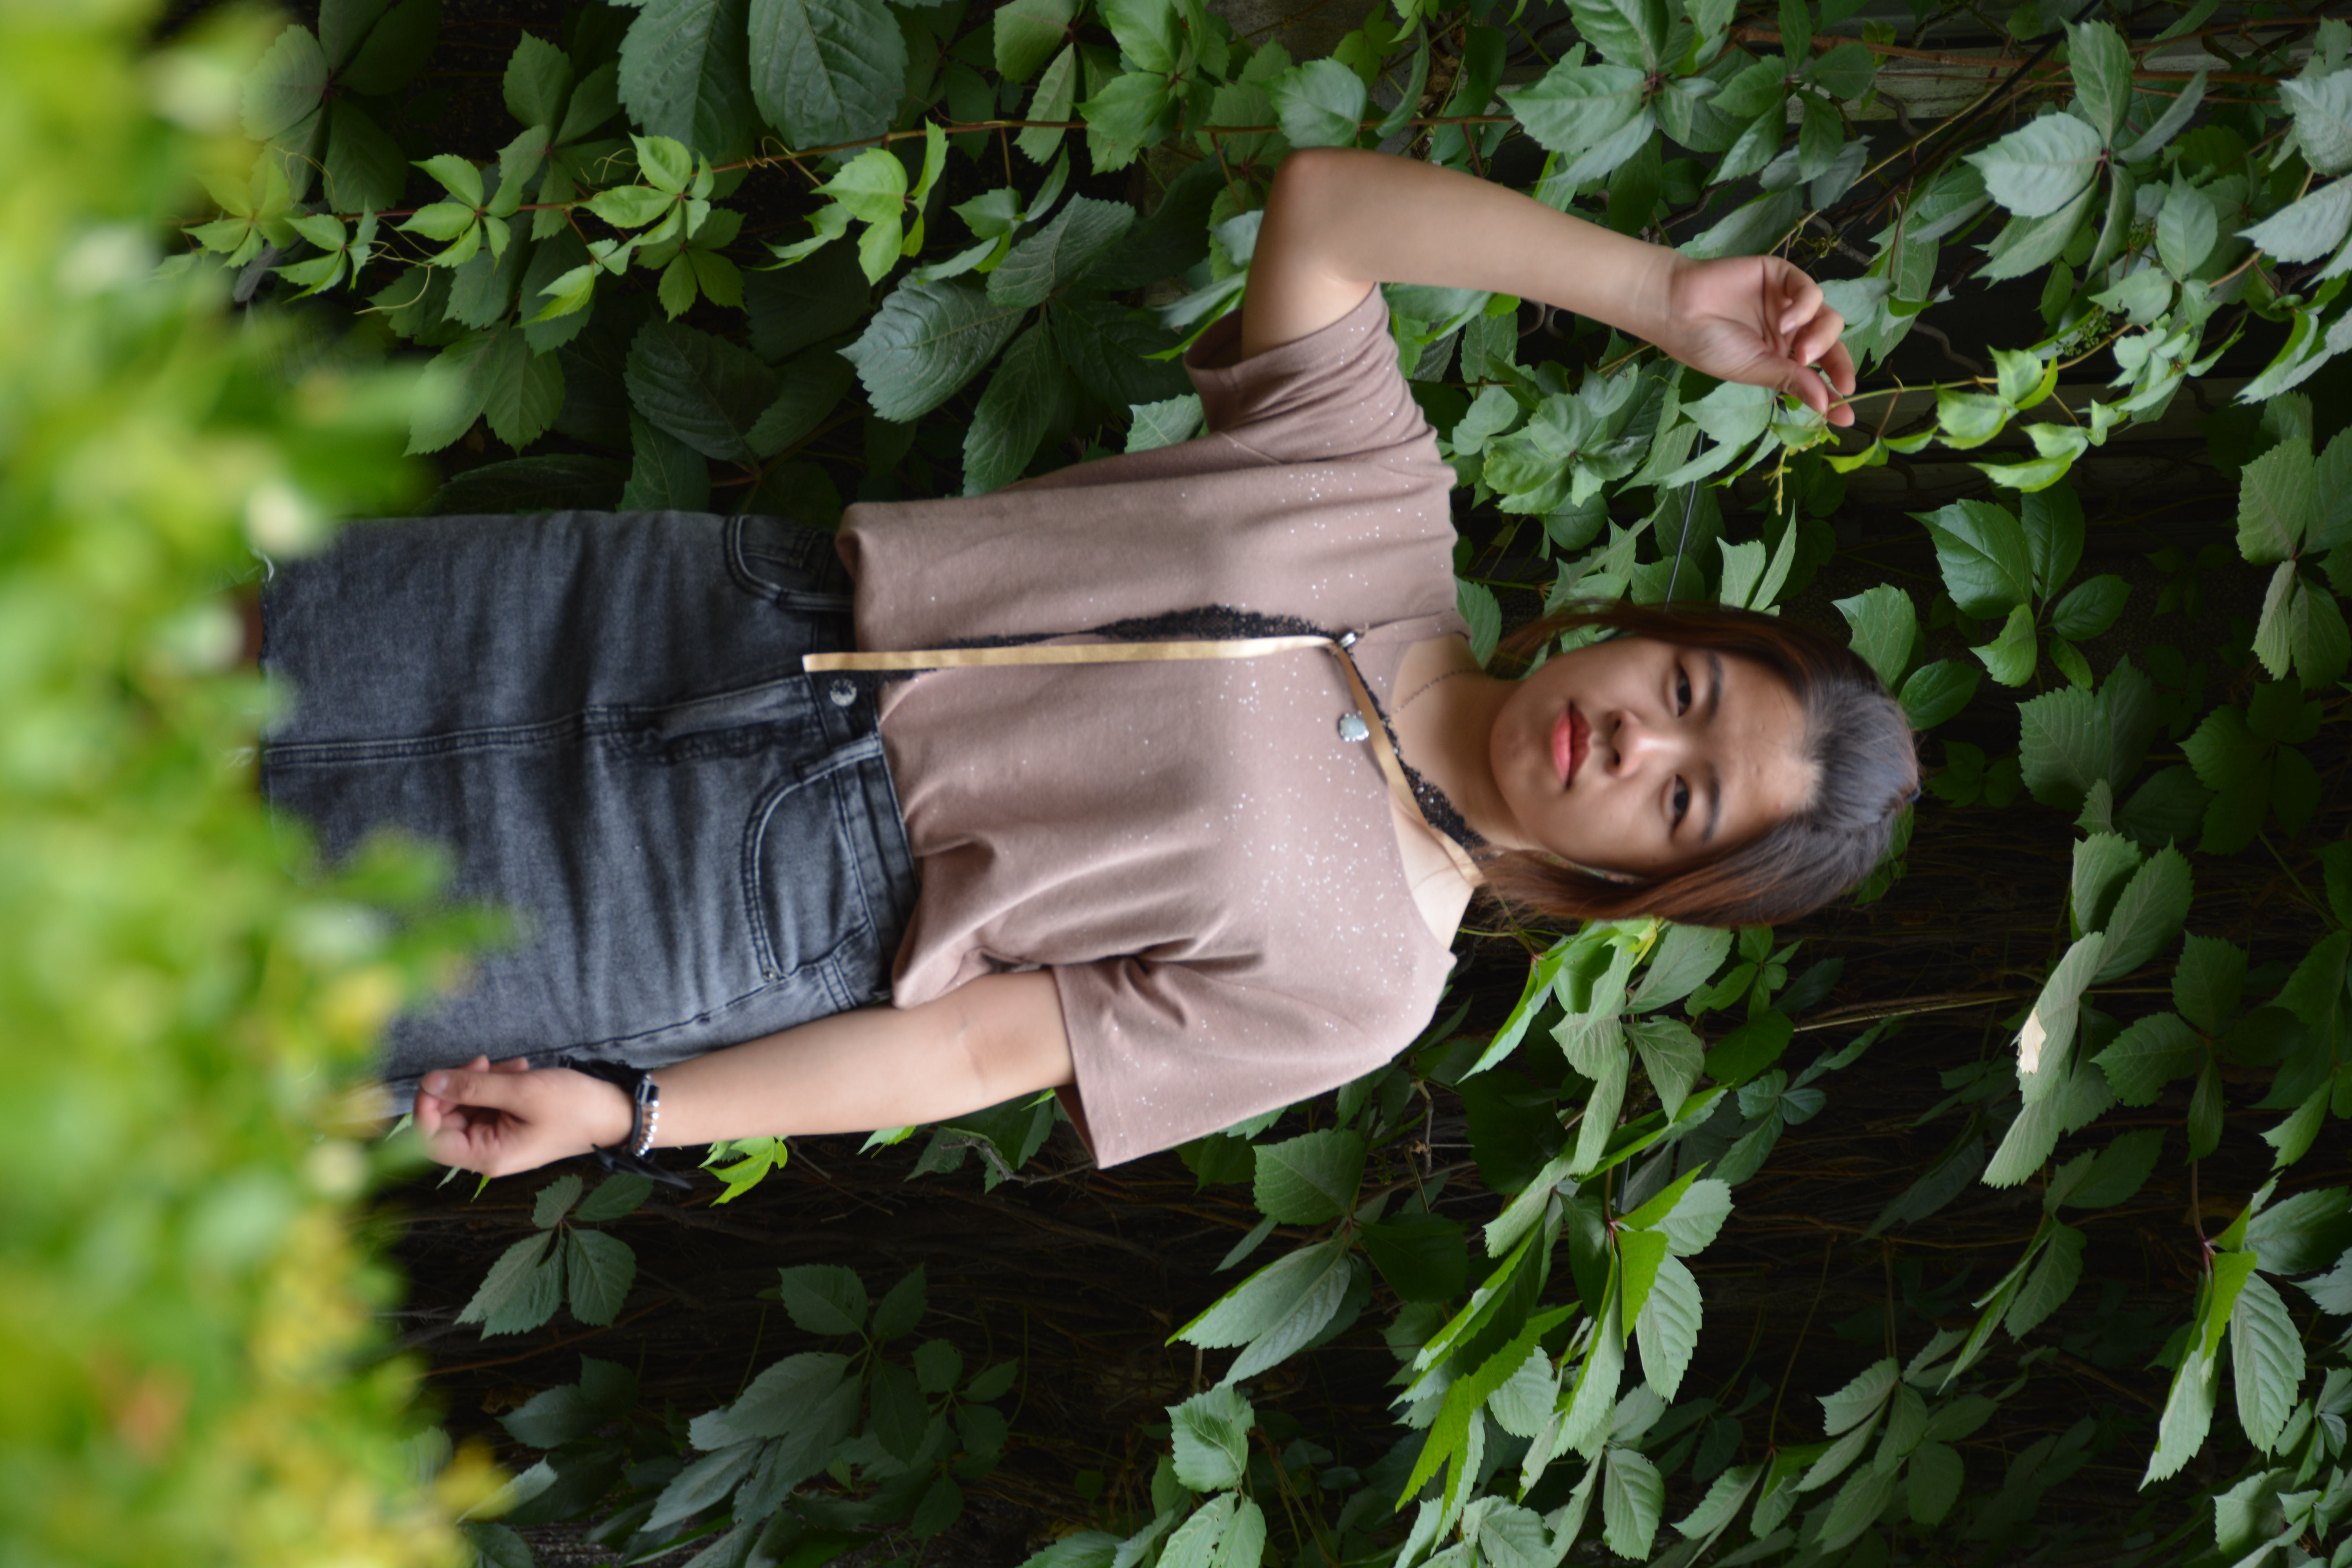
character, plant, People in nature, grass, happy, groundcover, thigh, elbow, shrub, wrist, garden, leisure, waist, thumb